Chryst

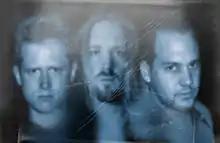
A band picture of Chryst (then called Korovakill) in 2001. From left to right: Renaud Tschirner, Christof Niederwieser and Moritz Neuner

Chryst is an Austrian avant-garde/extreme metal one-man band formed in 1990, initially under the name Korova, then changing its name to Korovakill and finally to Chryst.